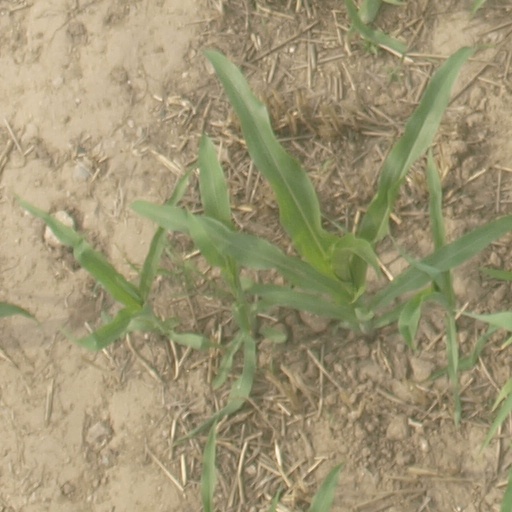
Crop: maize; corn